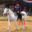
Label: horse